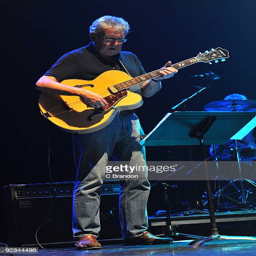
jazz artist performs on stage